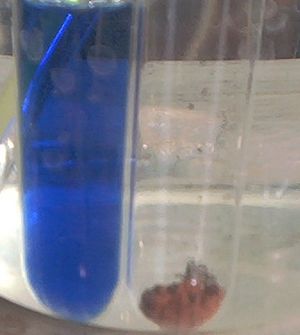
Fehlings reagens
Et gennemført forsøg med Fehlings reagens. Det røde bundfald påvier eksistensen af et aldehyd i opløsningen.
Fehlings reagens er en opløsning der bruges i organisk kemi til at skelne mellem aldehyder og ketoner. Det stof der skal testes opvarmes sammen med Fehlings reagens. Ketoner reagerer ikke med Fehlings reagens, hvorimod aldehyder gør, og der dannes et rødt bundfald. Ved reaktionen oxideres aldehydet til en carboxylsyre, hvorimod ketoner ikke berøres.